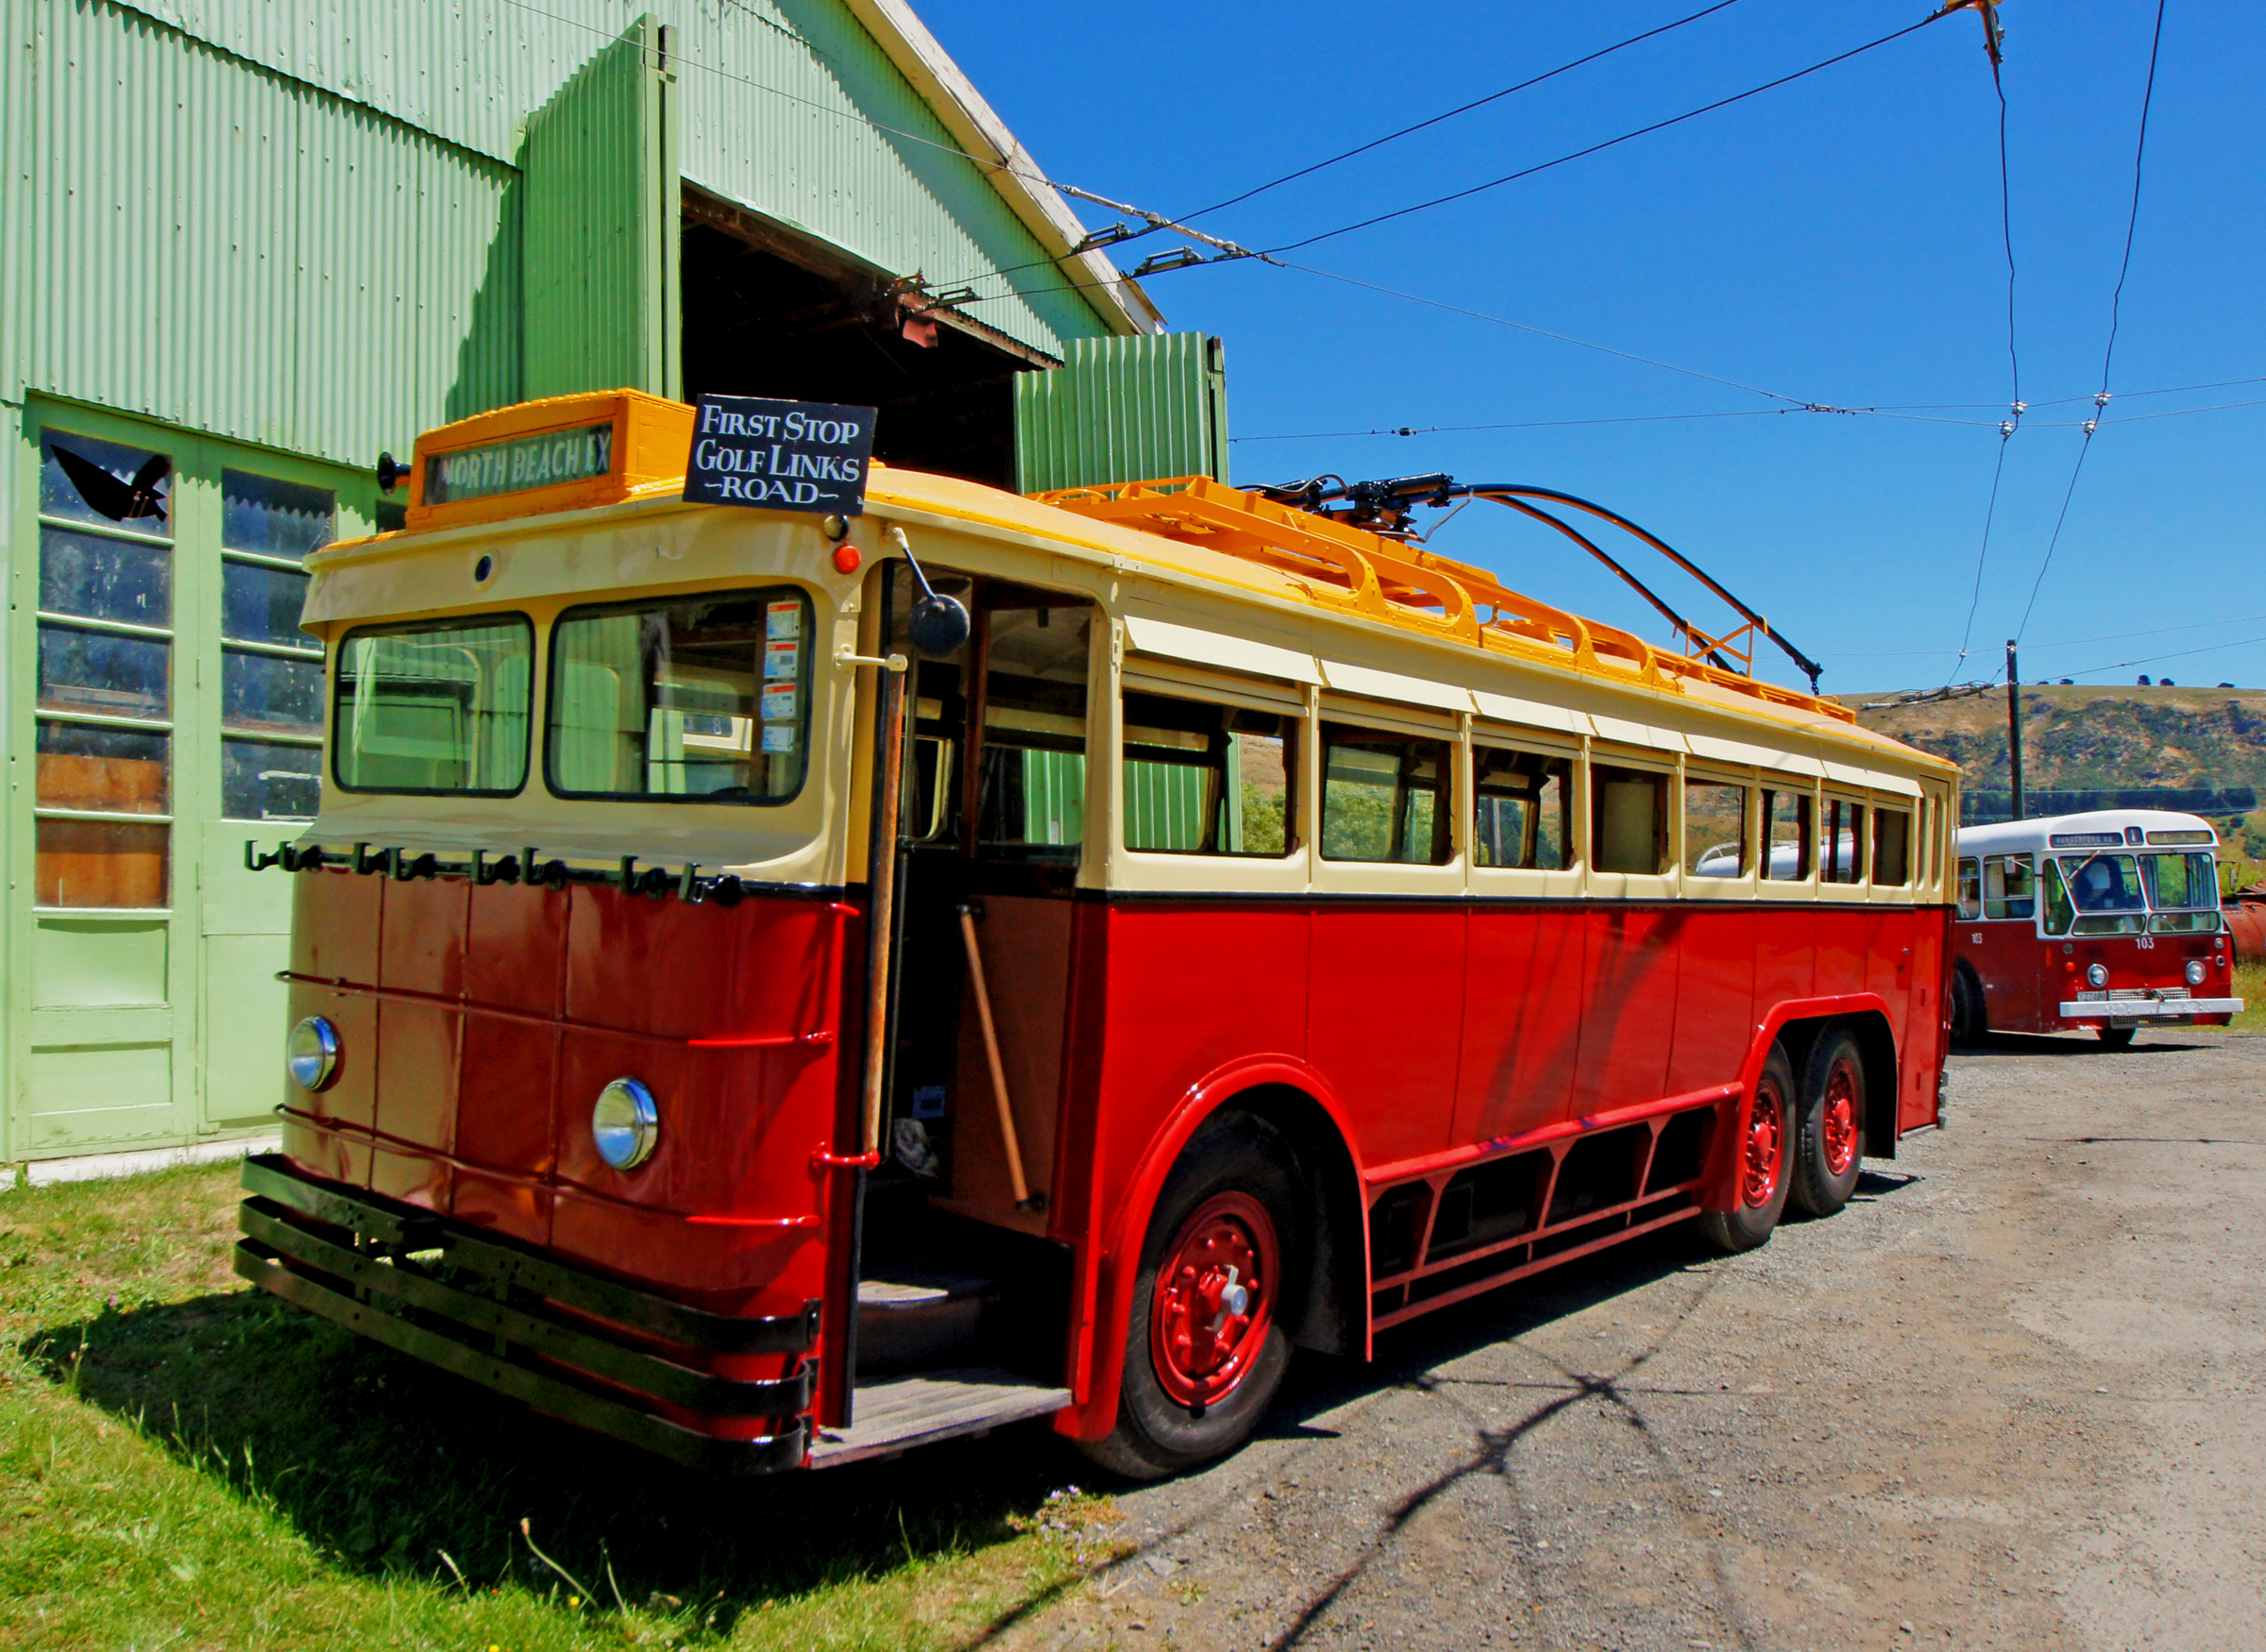
transport, vehicle, public transport, bus, trains, trams, buses, double decker bus, land vehicle, mode of transport